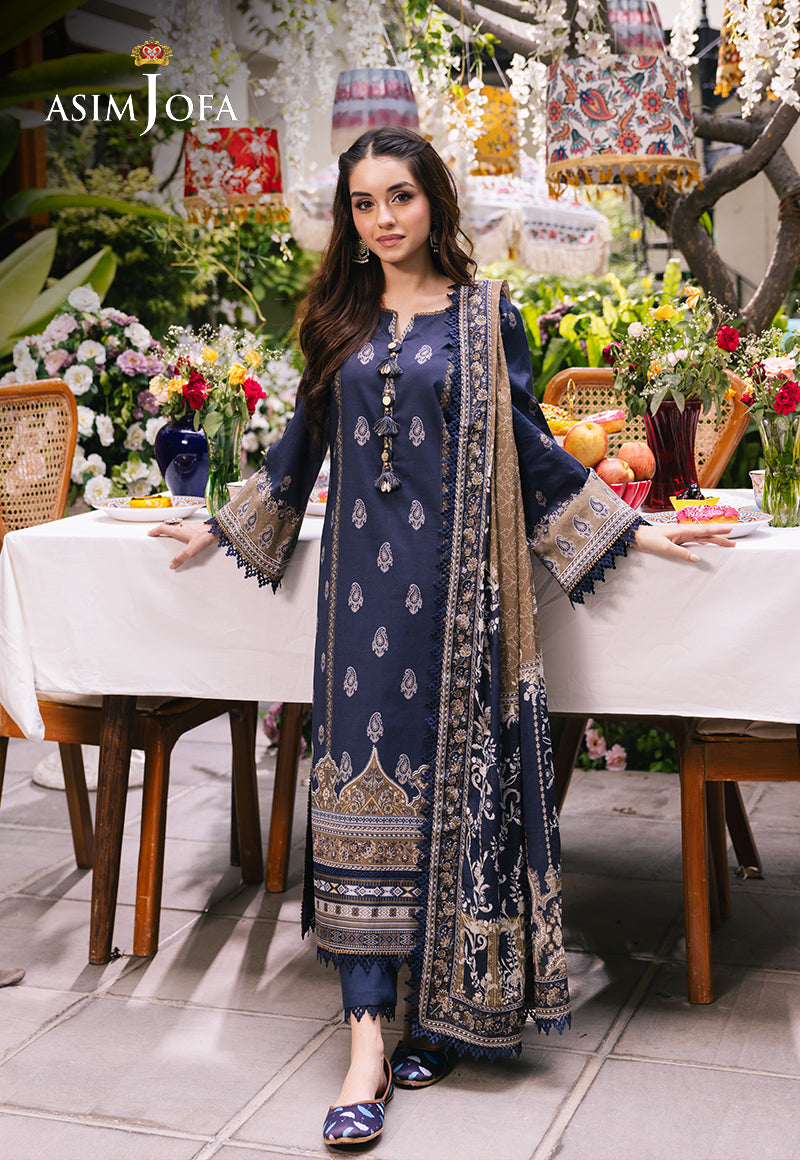
navy blue embroidered chiffon suit